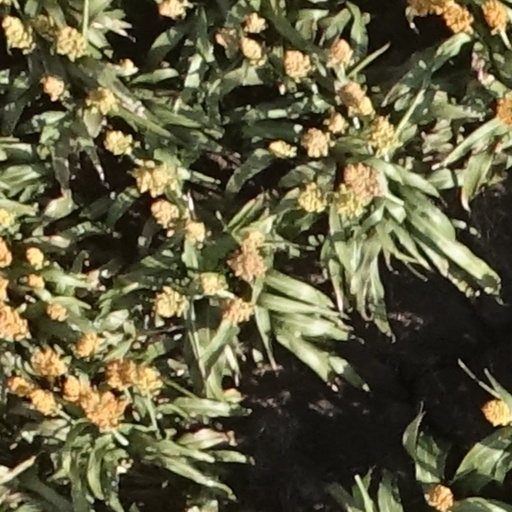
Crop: sorghum